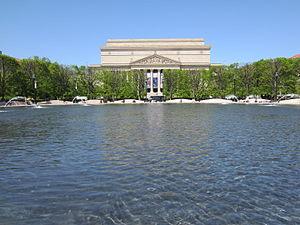
La National Gallery of Art, littéralement « Galerie nationale d'art », est un musée américain situé à Washington, D.C., l'un des plus grands du monde. Il est administré par le gouvernement fédéral des États-Unis et son entrée est gratuite. Les collections sont réparties dans deux bâtiments reliés par une galerie souterraine sous le Mall : le bâtiment Est et le bâtiment Ouest. La NGA est affiliée à la Smithsonian Institution.